PFC Beroe Stara Zagora

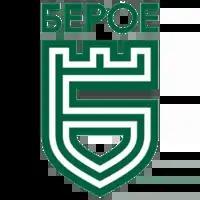
The centenary crest used during the 2016–17 season.

"For recent transfers, see Transfers summer 2025."